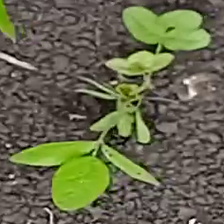
Weed species: Asian_Pigeonwings_(Clitoria Ternatea)